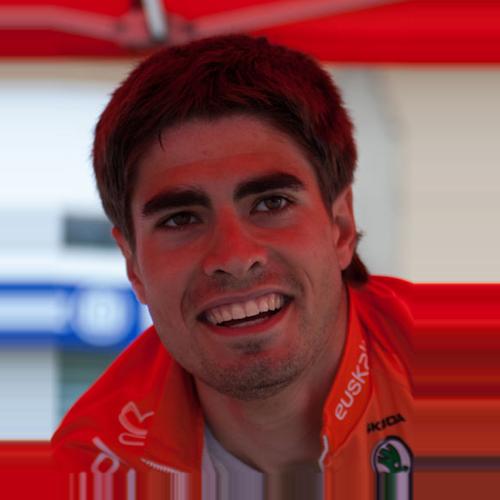
Age: 22